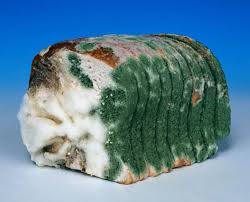
Waste category: biological